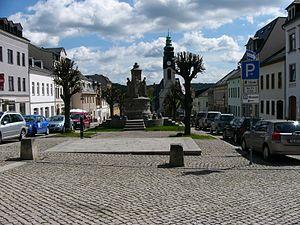
Adorf/Vogtl. est une ville de Saxe, située dans l'arrondissement du Vogtland, dans le district de Chemnitz.